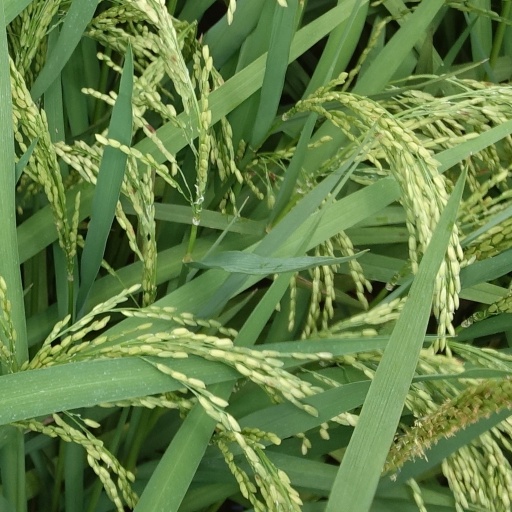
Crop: rice